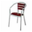
Label: chair